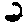
Label: 2